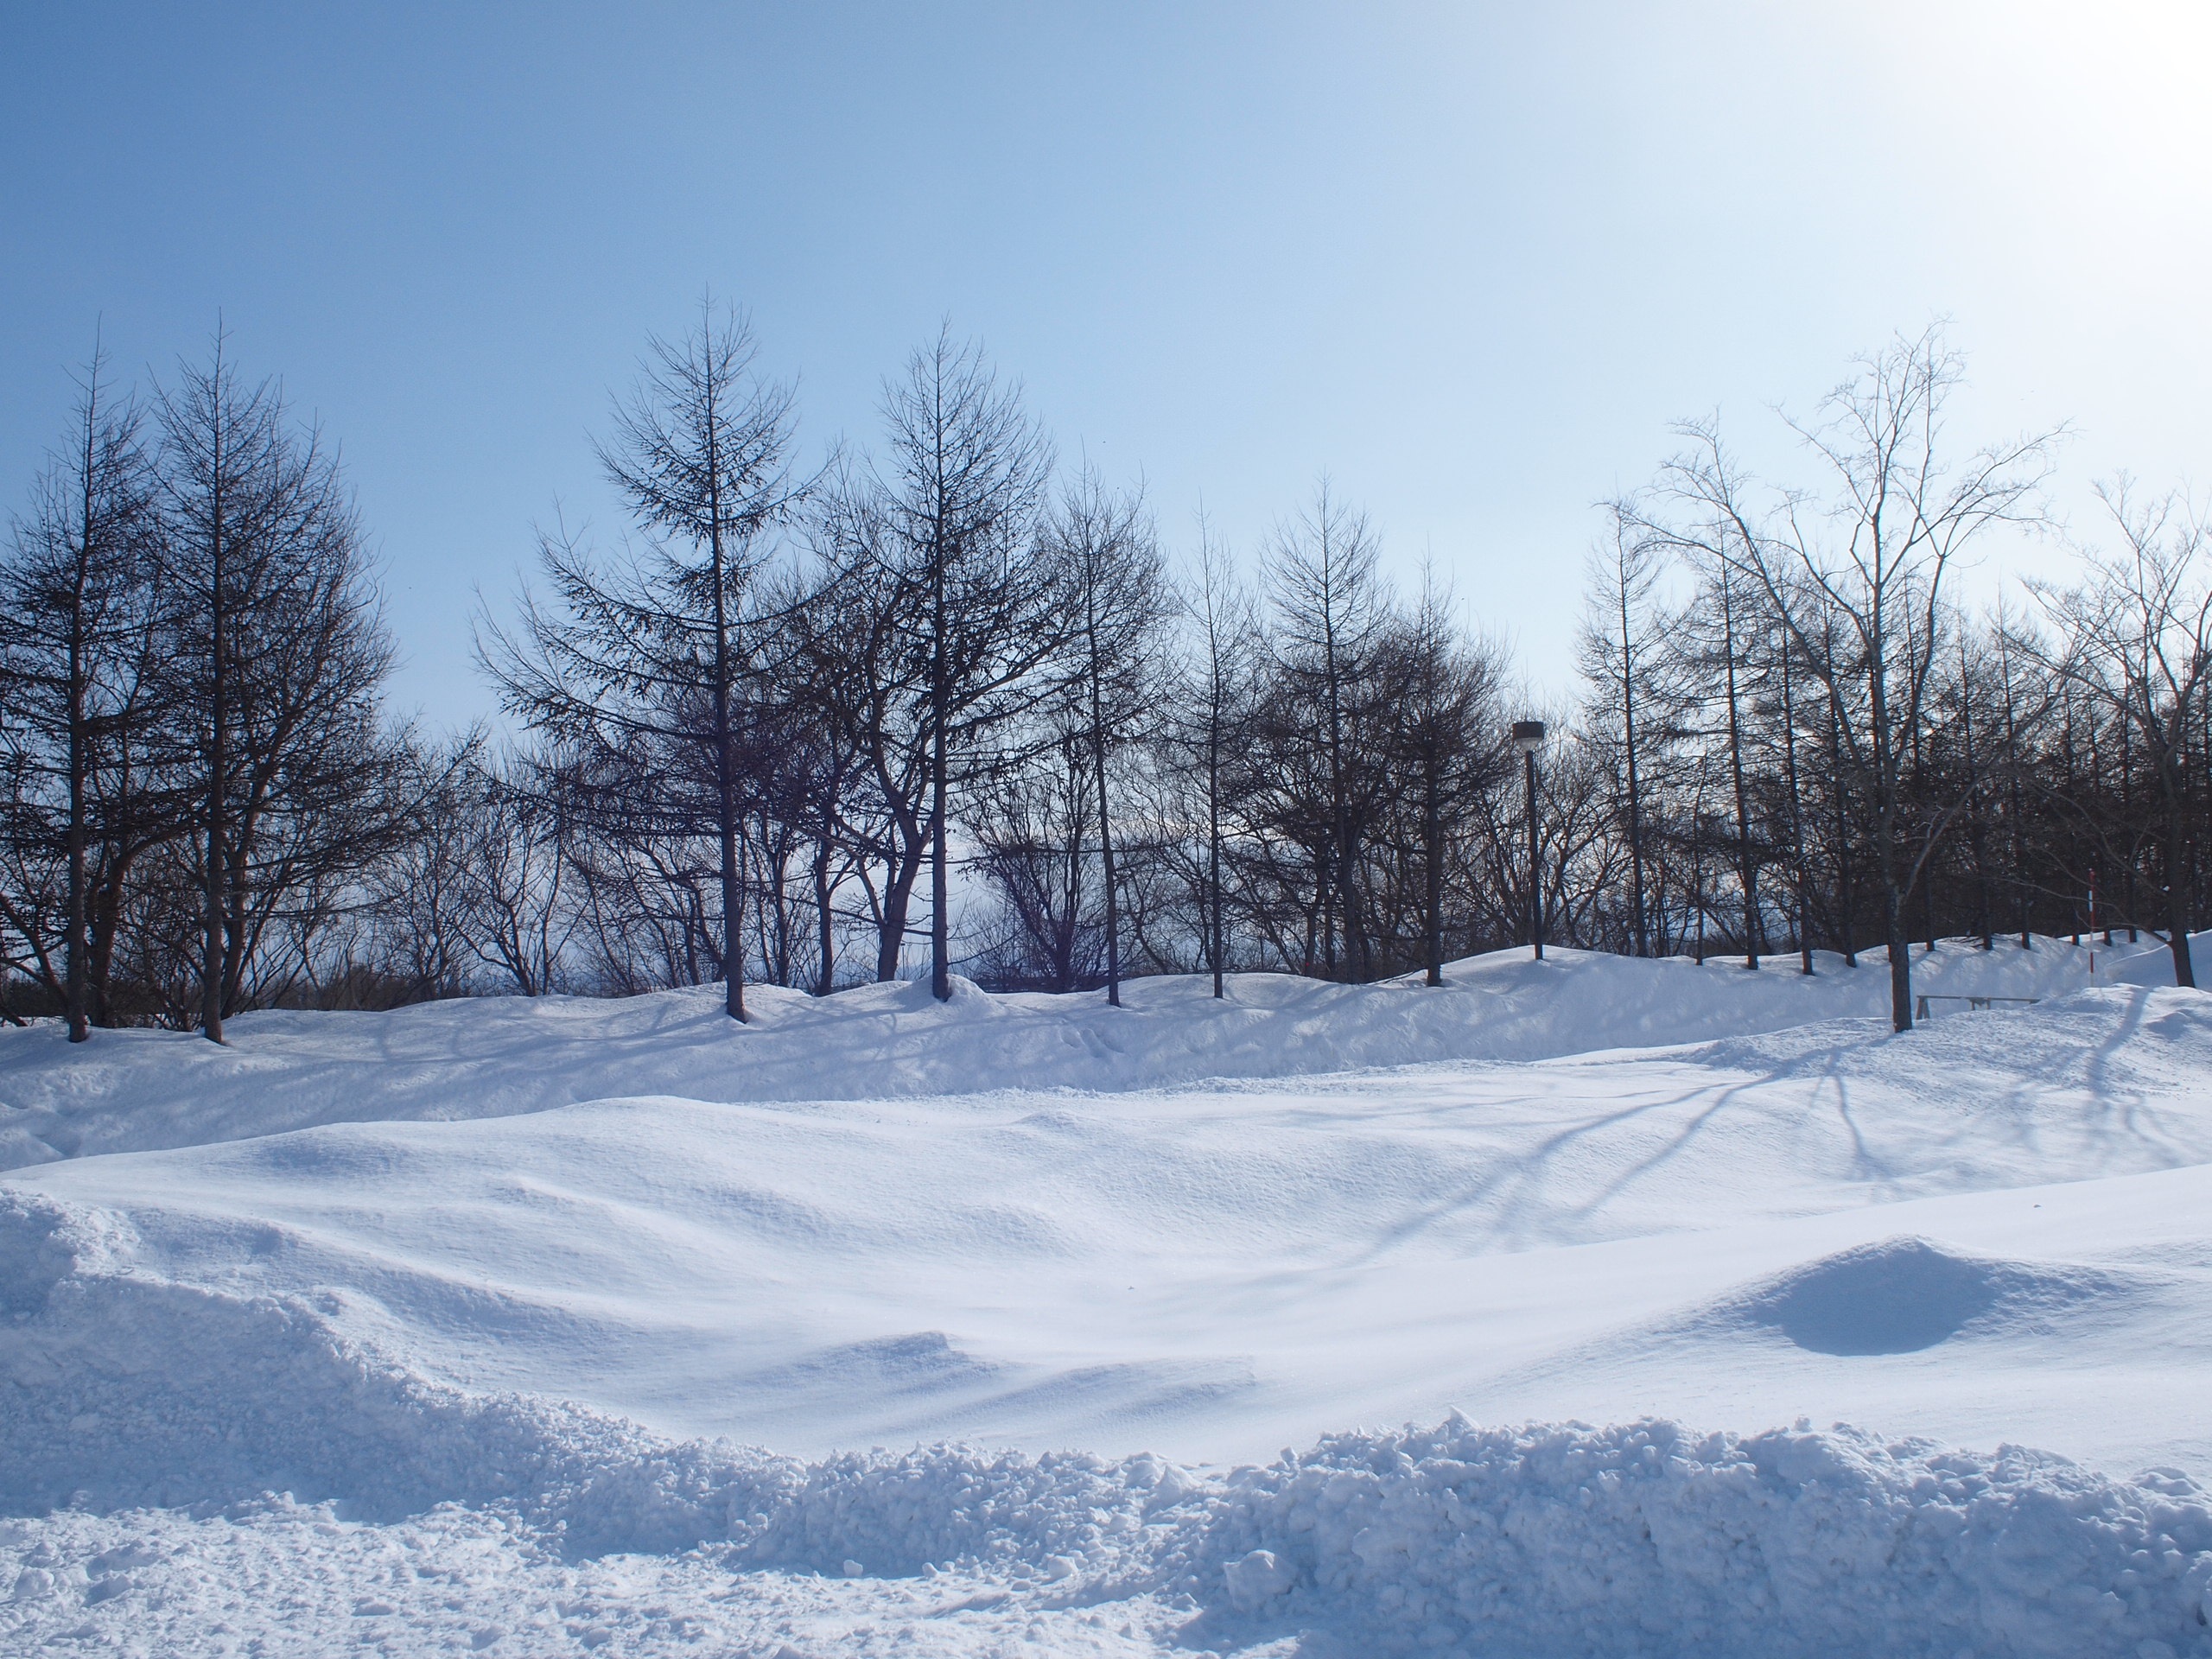
landscape, tree, snow, winter, weather, season, piste, freezing, hokkaido